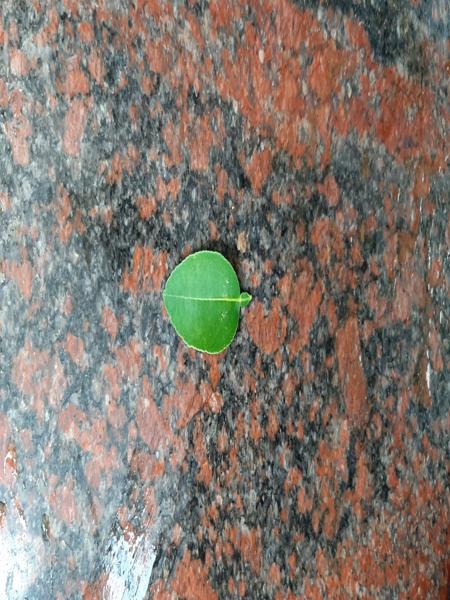
Plant: Lemon